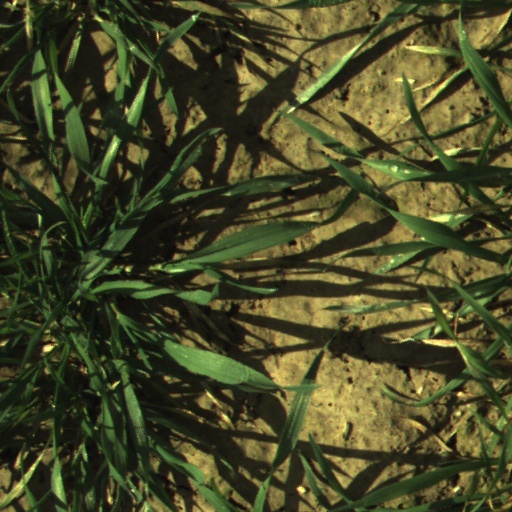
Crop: wheat